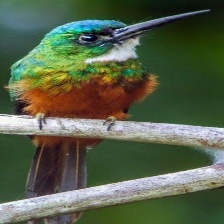
Species: GREAT JACAMAR
Scientific name: JACAMEROPS AUREUS